A-Train III

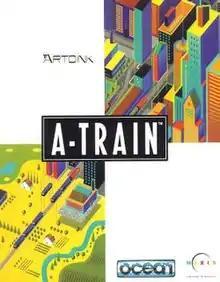
North American PC boxart

A-Train III, known internationally as A-Train, is a 1990 computer game, is the third game in the A-Train series. It was originally developed and published by Japanese game developer Artdink for Japan, and was later published by Maxis for the United States.